Continuing care retirement communities in the United States

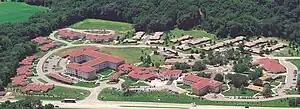
Lutheran Hillside Village (first building opened 1963) in Peoria, IL

A continuing care retirement community (CCRC), sometimes known as a life plan community, is a type of retirement community in the U.S. where a continuum of aging care needs—from independent living, assisted living, and skilled nursing care—can all be met within the community. These various levels of shelter and care may be housed on different floors or wings of a single high-rise building or in physically adjacent buildings, such as garden apartments, cottages, duplexes, mid- and low-rise buildings, or spread out in a campus setting. The emphasis of the CCRC model is to enable residents to avoid having to move, except to another level of care within the community, if their needs change.